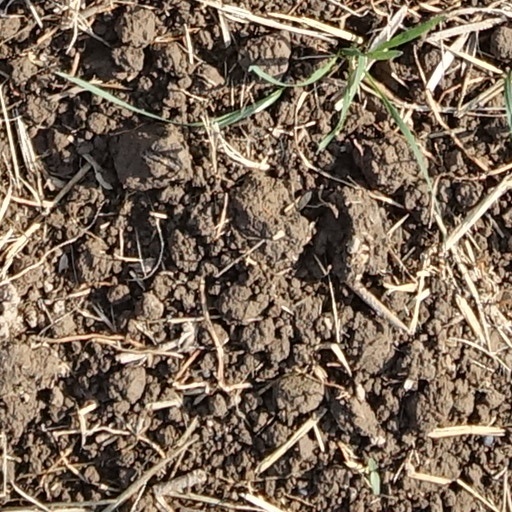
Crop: wheat